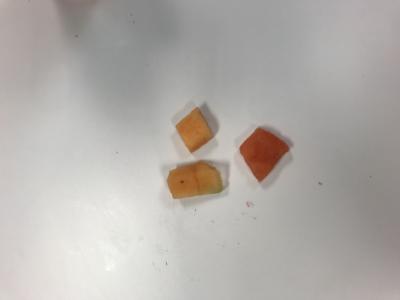
Label: generalcompost